List of non-standard dates

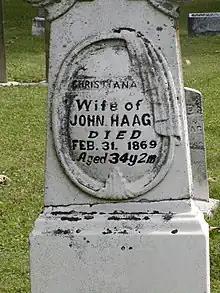
February 31 on a tombstone

Several non-standard dates are used in calendars for various purposes: some are expressly fictional, some are intended to produce a rhetorical effect (such as sarcasm), and others attempt to address a particular mathematical, scientific or accounting requirement or discrepancy within the calendar system.